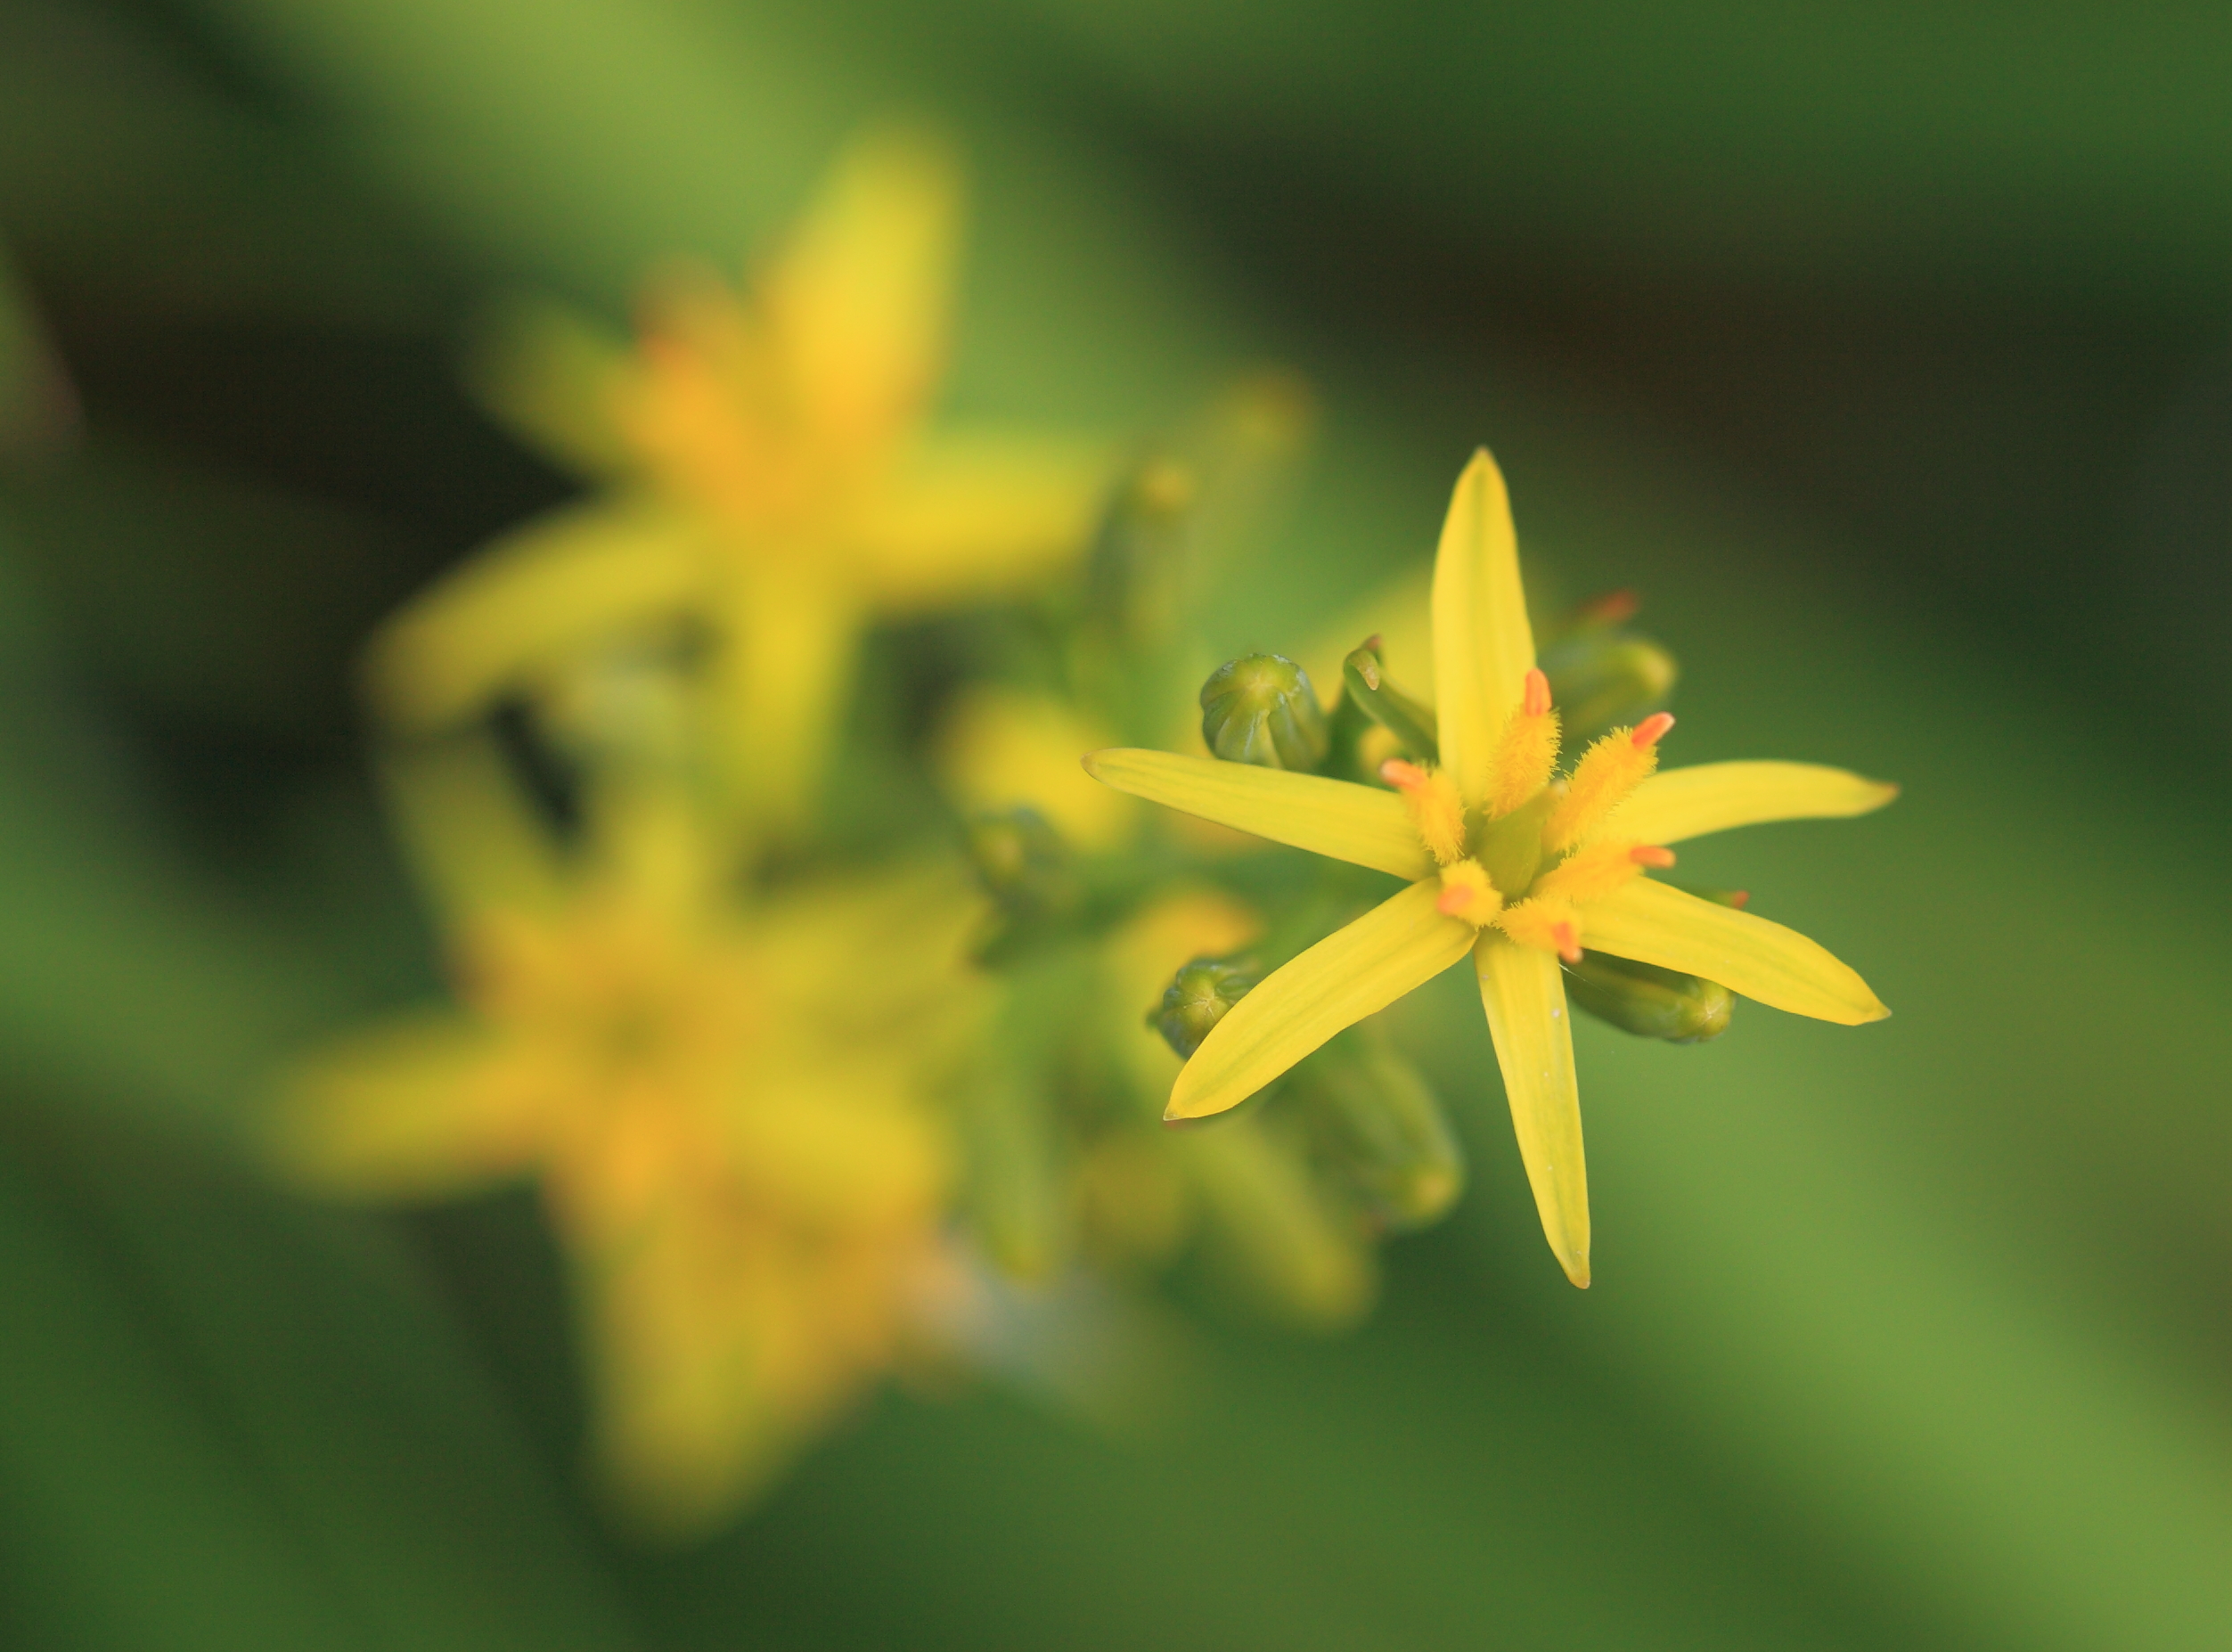
nature, blossom, plant, photography, meadow, sunlight, leaf, flower, petal, green, high, botany, yellow, flora, wildflower, close up, 5d, hires, markii, hi, res, resolution, hakuba, nagano, happoone, kitaazumi, asiaticum, narthecium, macro photography, flowering plant, plant stem, land plant